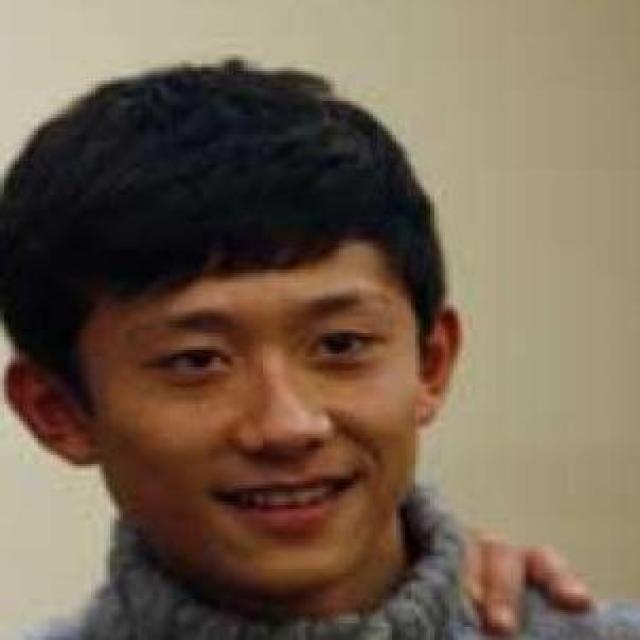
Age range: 21-44